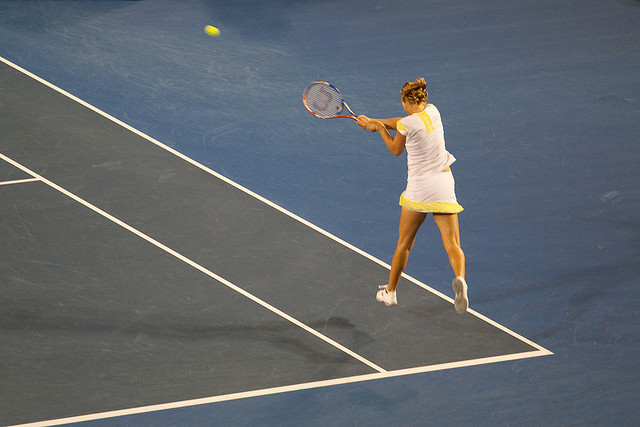
một nữ vận động viên tennis đang nghiêng người để đánh bóng